Battersby Hats

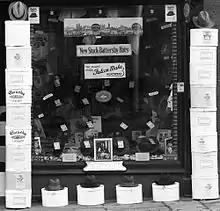
Battersby Hats window display in Waterford, Ireland, 1928.

At one time, the firm was one of the largest hat manufacturers in Britain with an international trade. For an Australian court case of 1935, James Johnson Battersby sent evidence that his company had the capacity to produce 12,000 hats per week. They had London offices in Nicholl Square, EC1, and later at 5 Roseberry Avenue, London, EC1.